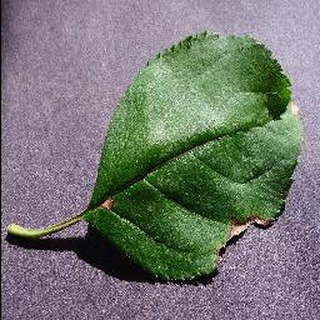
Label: apple_black_rot